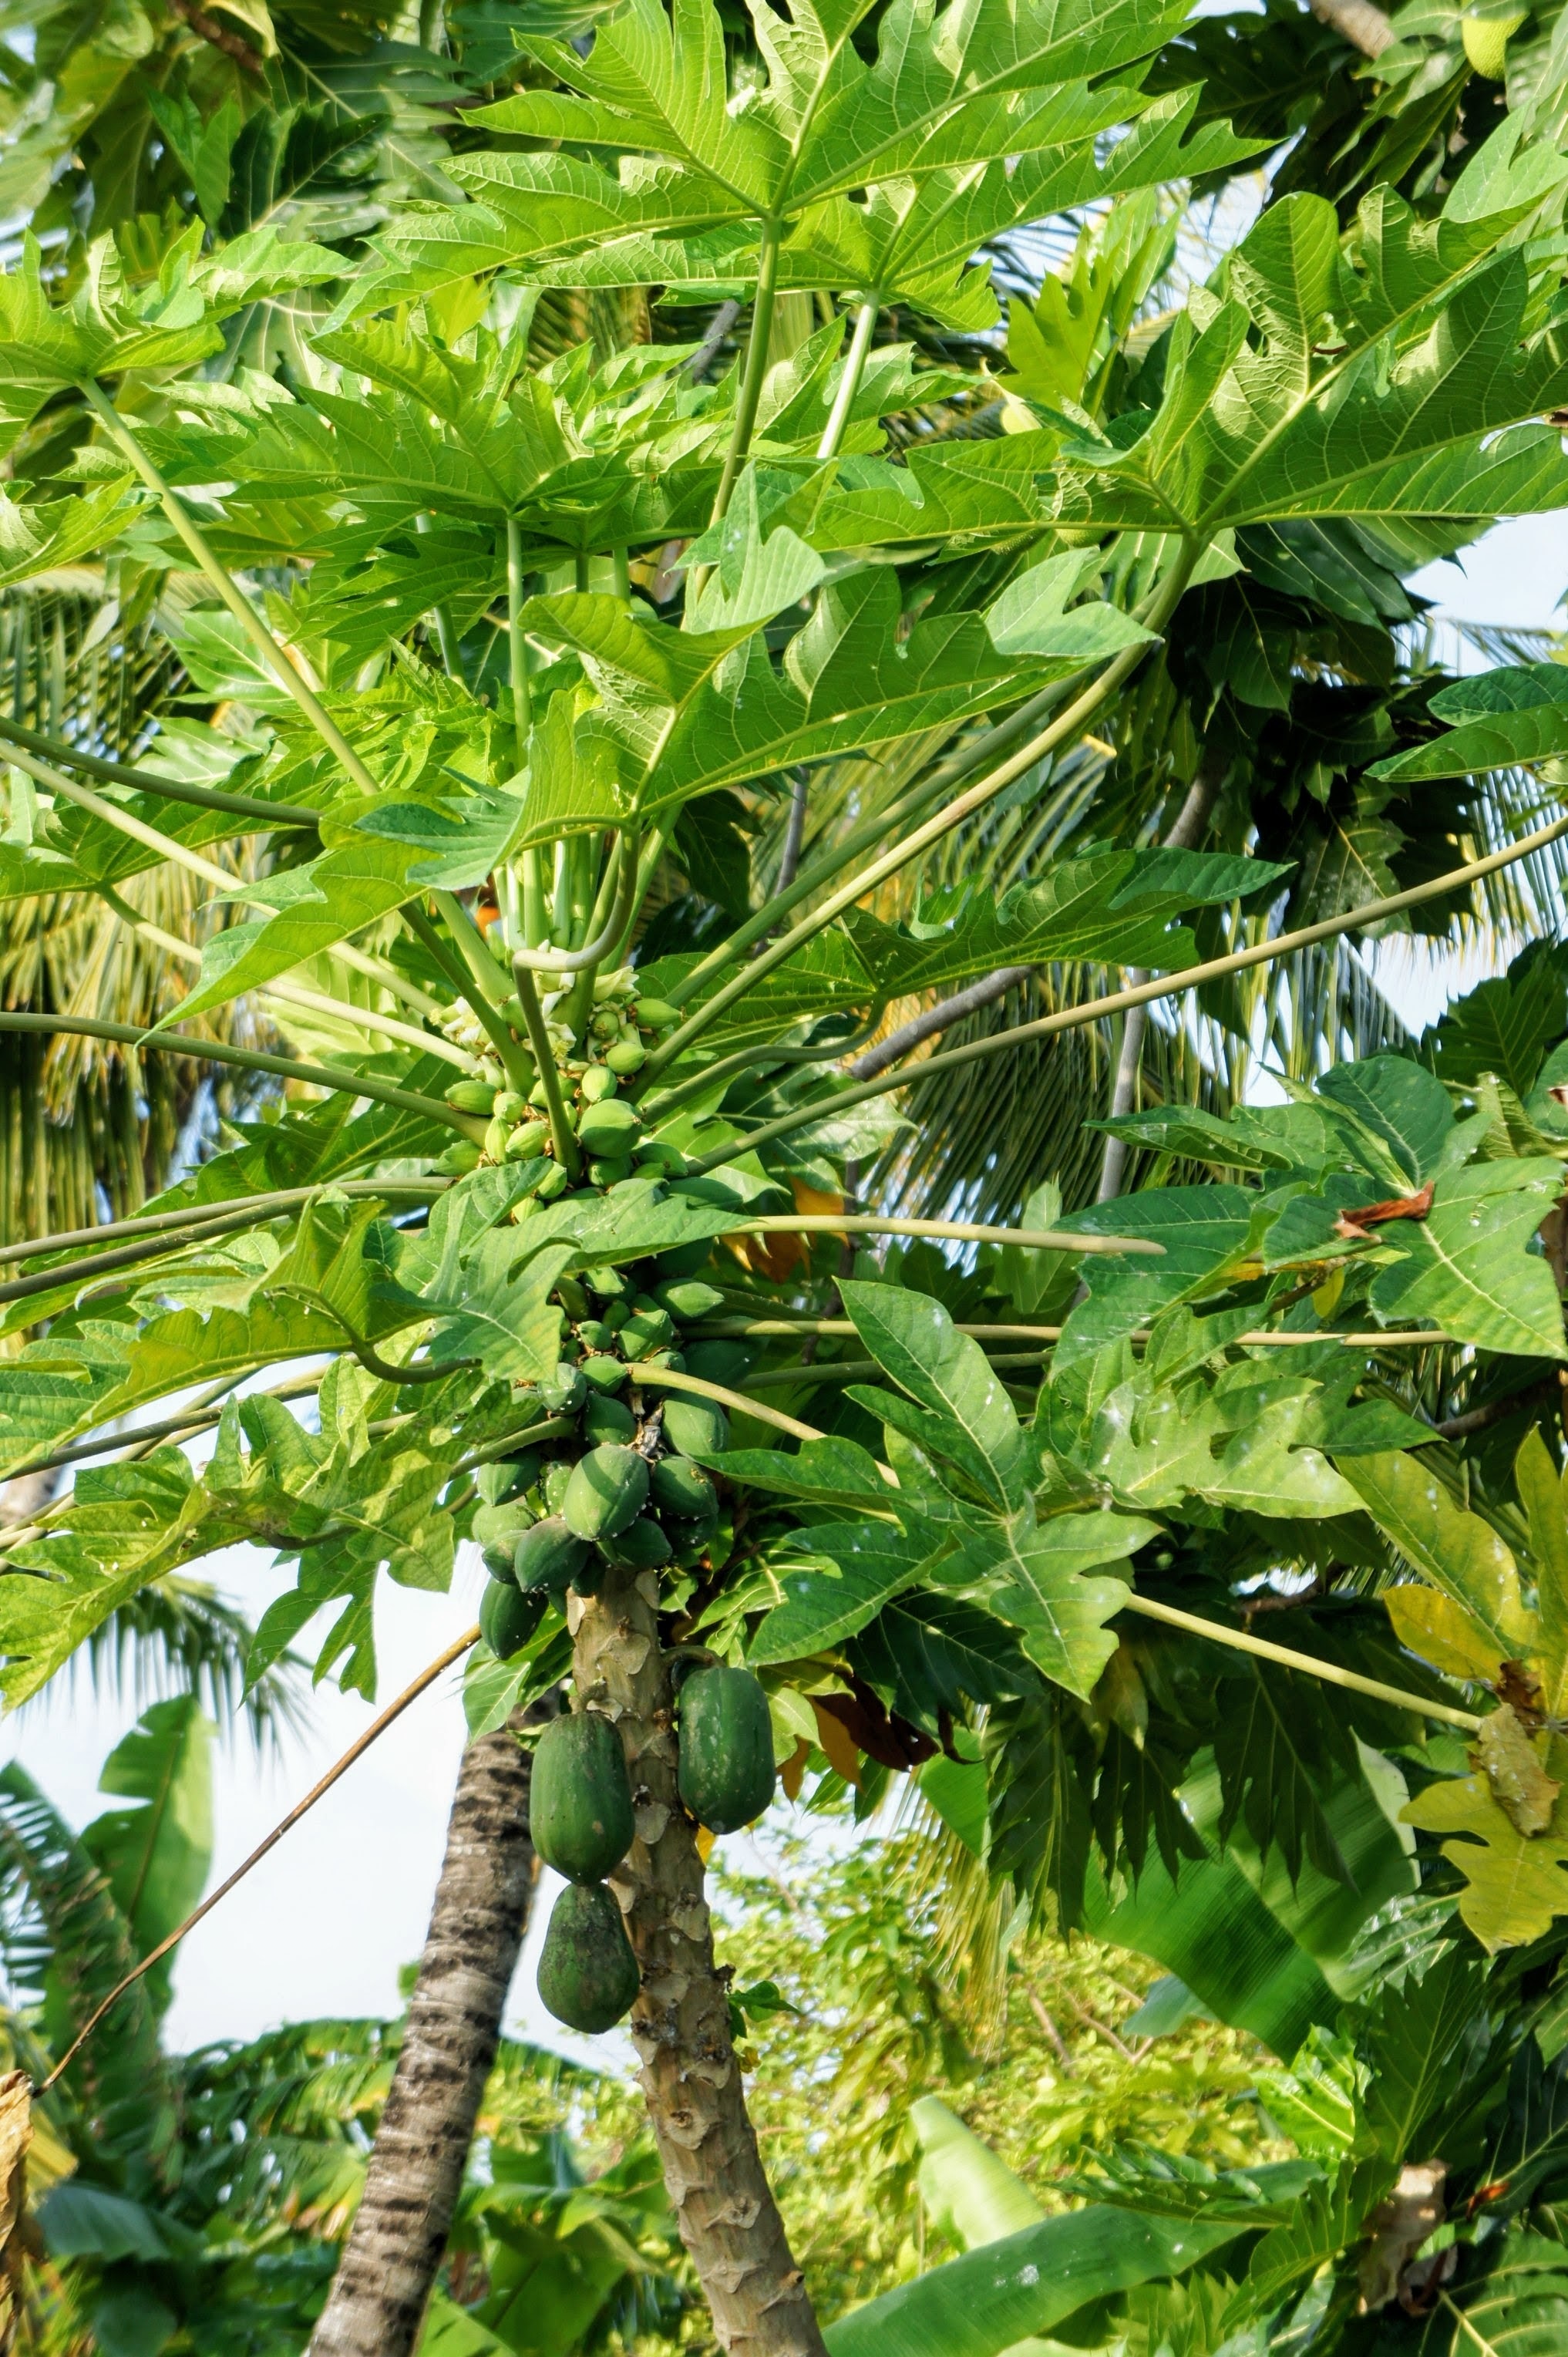
tree, branch, plant, fruit, flower, food, jungle, produce, botany, garden, shrub, rainforest, fruits, exotic, papaya, flowering plant, unripe papaya, papaya tree, woody plant, land plant, arecales